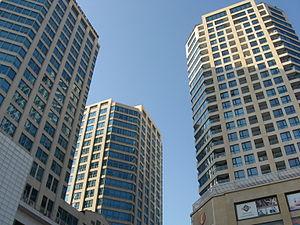
Hai Bà Trưng est un district urbain de Hanoï au Viêt Nam.